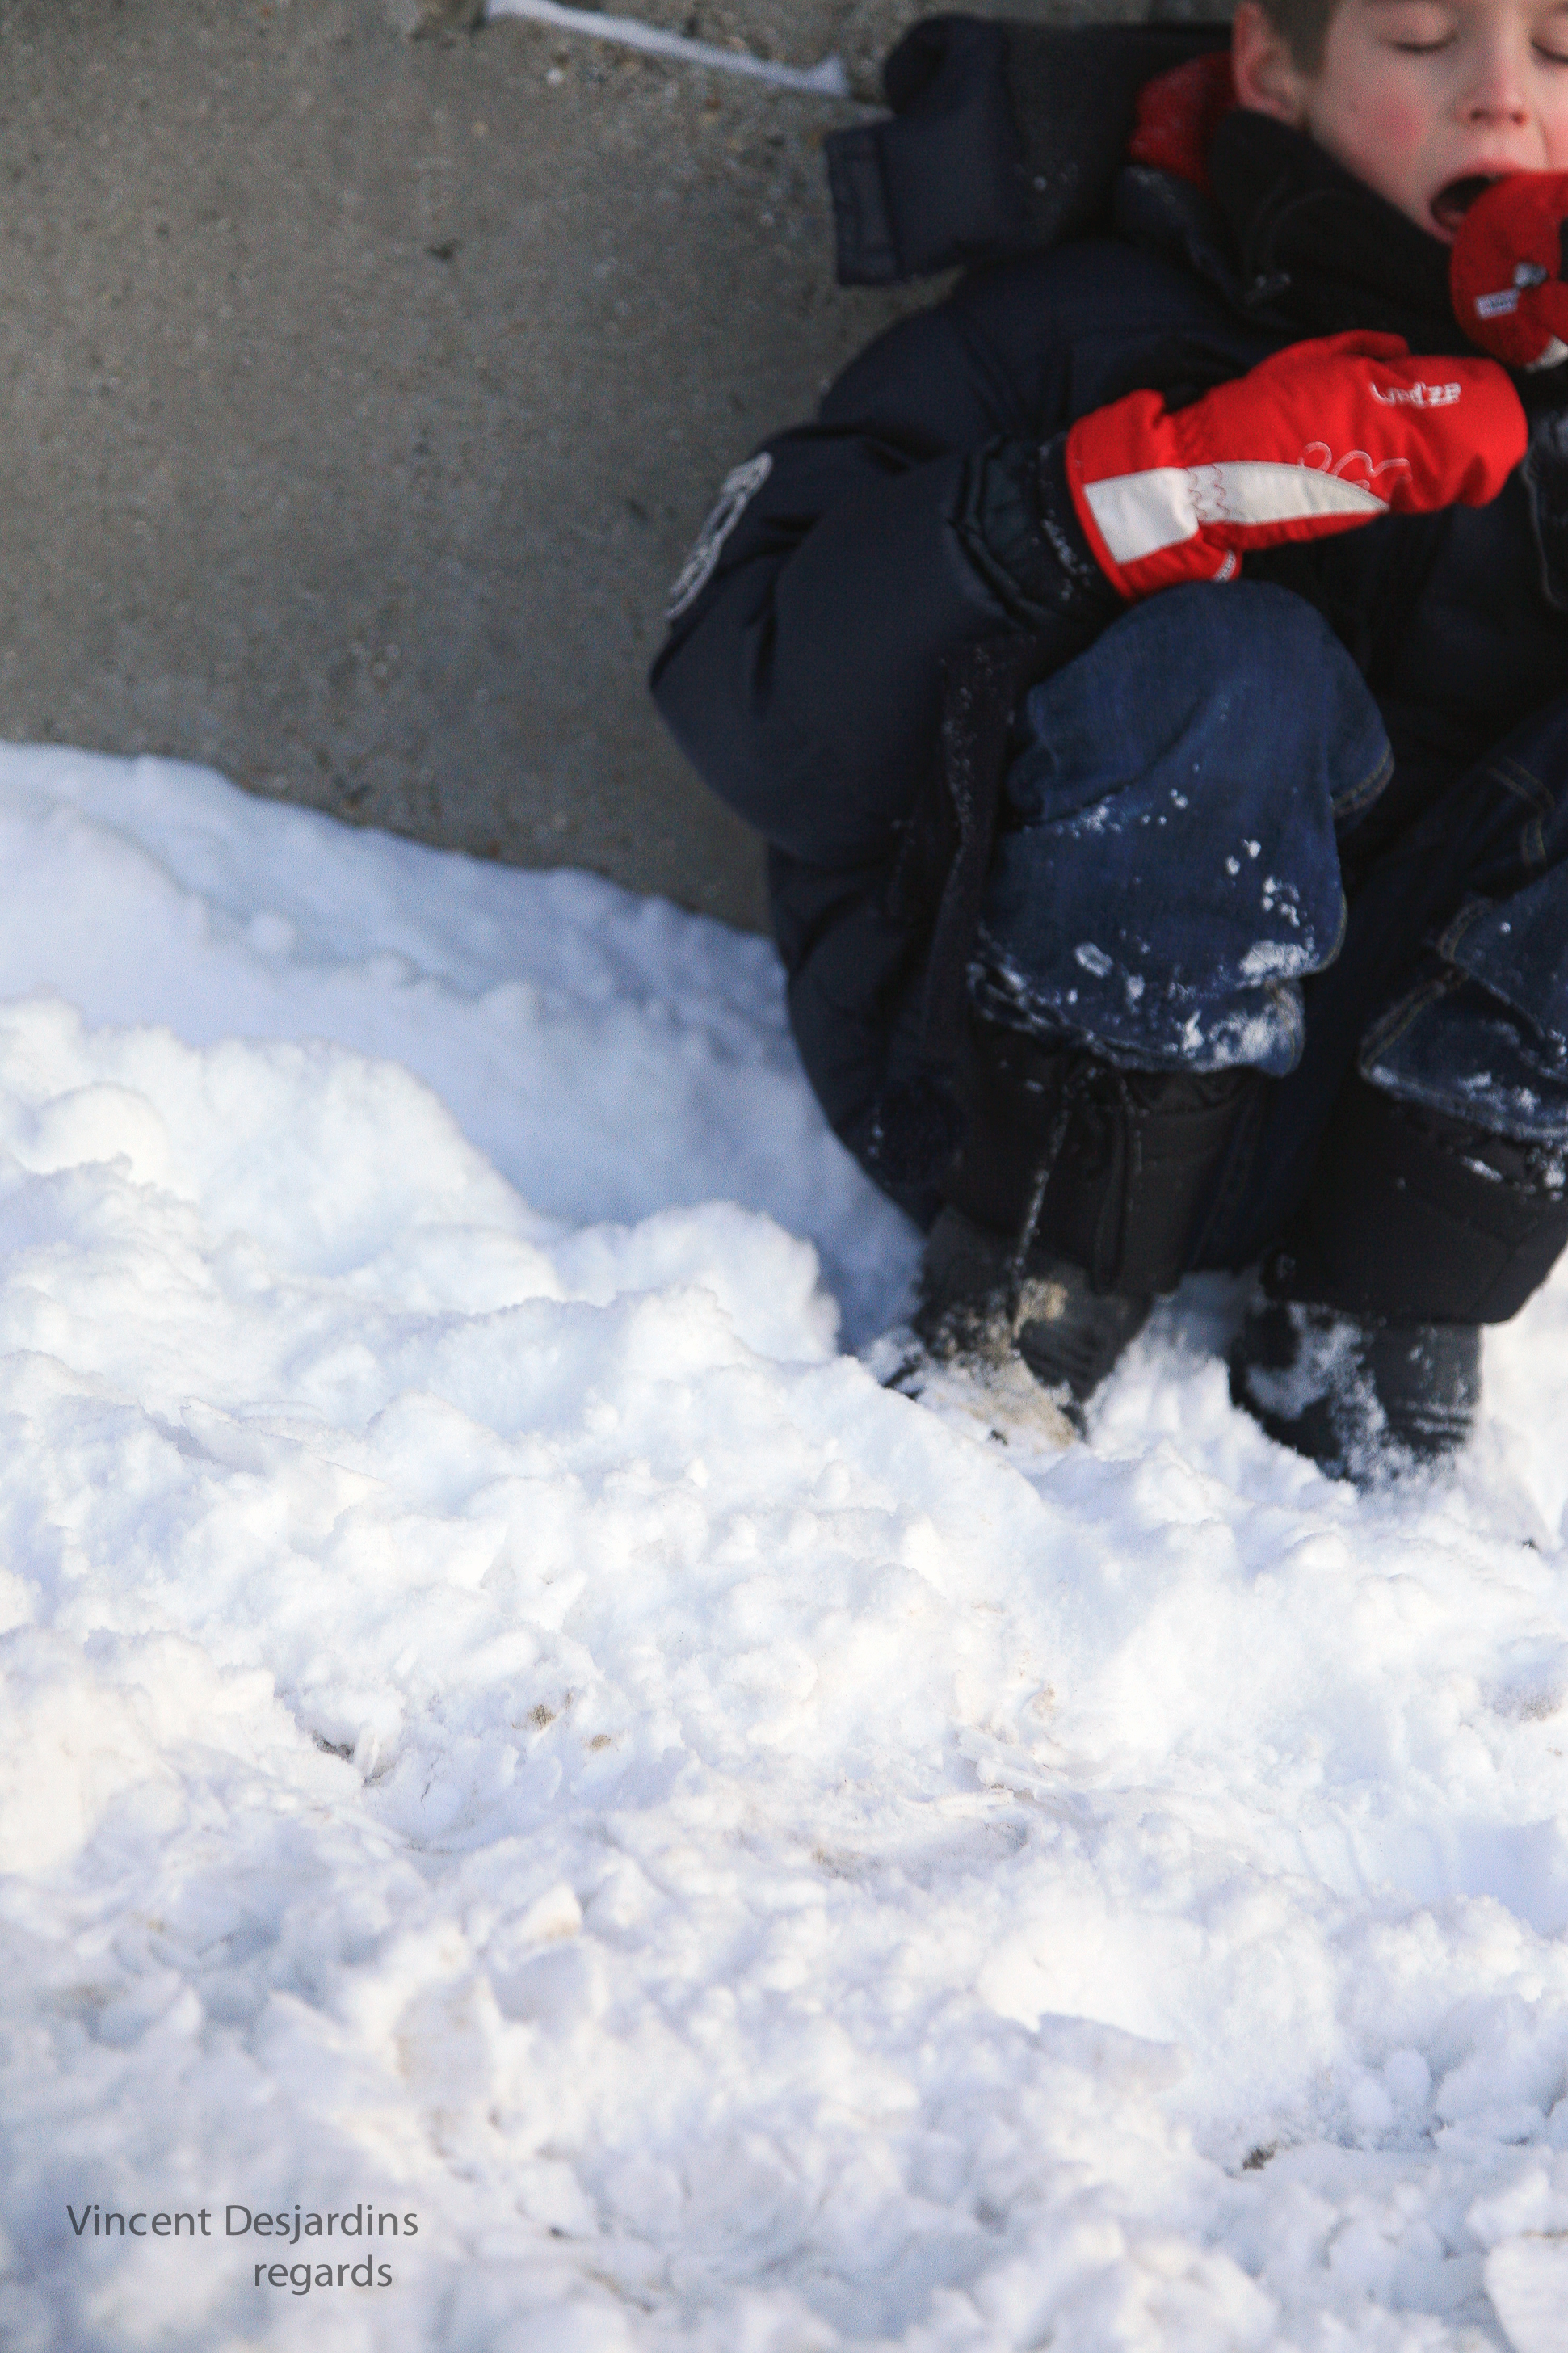
snow, winter, boy, france, weather, child, season, 2012, neige, footwear, enfant, blizzard, canon5d, freezing, enduro, ef24105mmf4lisusm, pasdecalais, cotedopale, stellaplage, enduropale, spectateur, geological phenomenon, winter storm